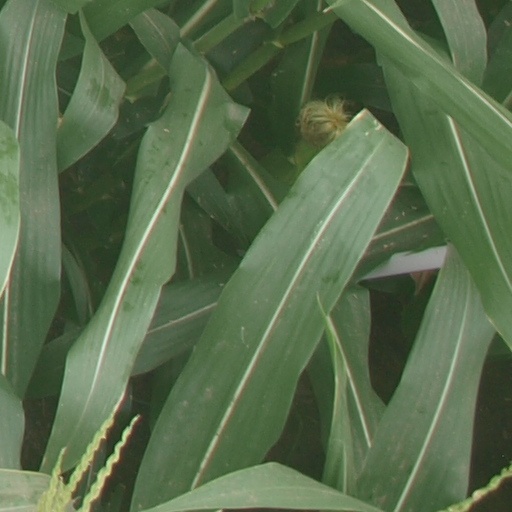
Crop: maize; corn